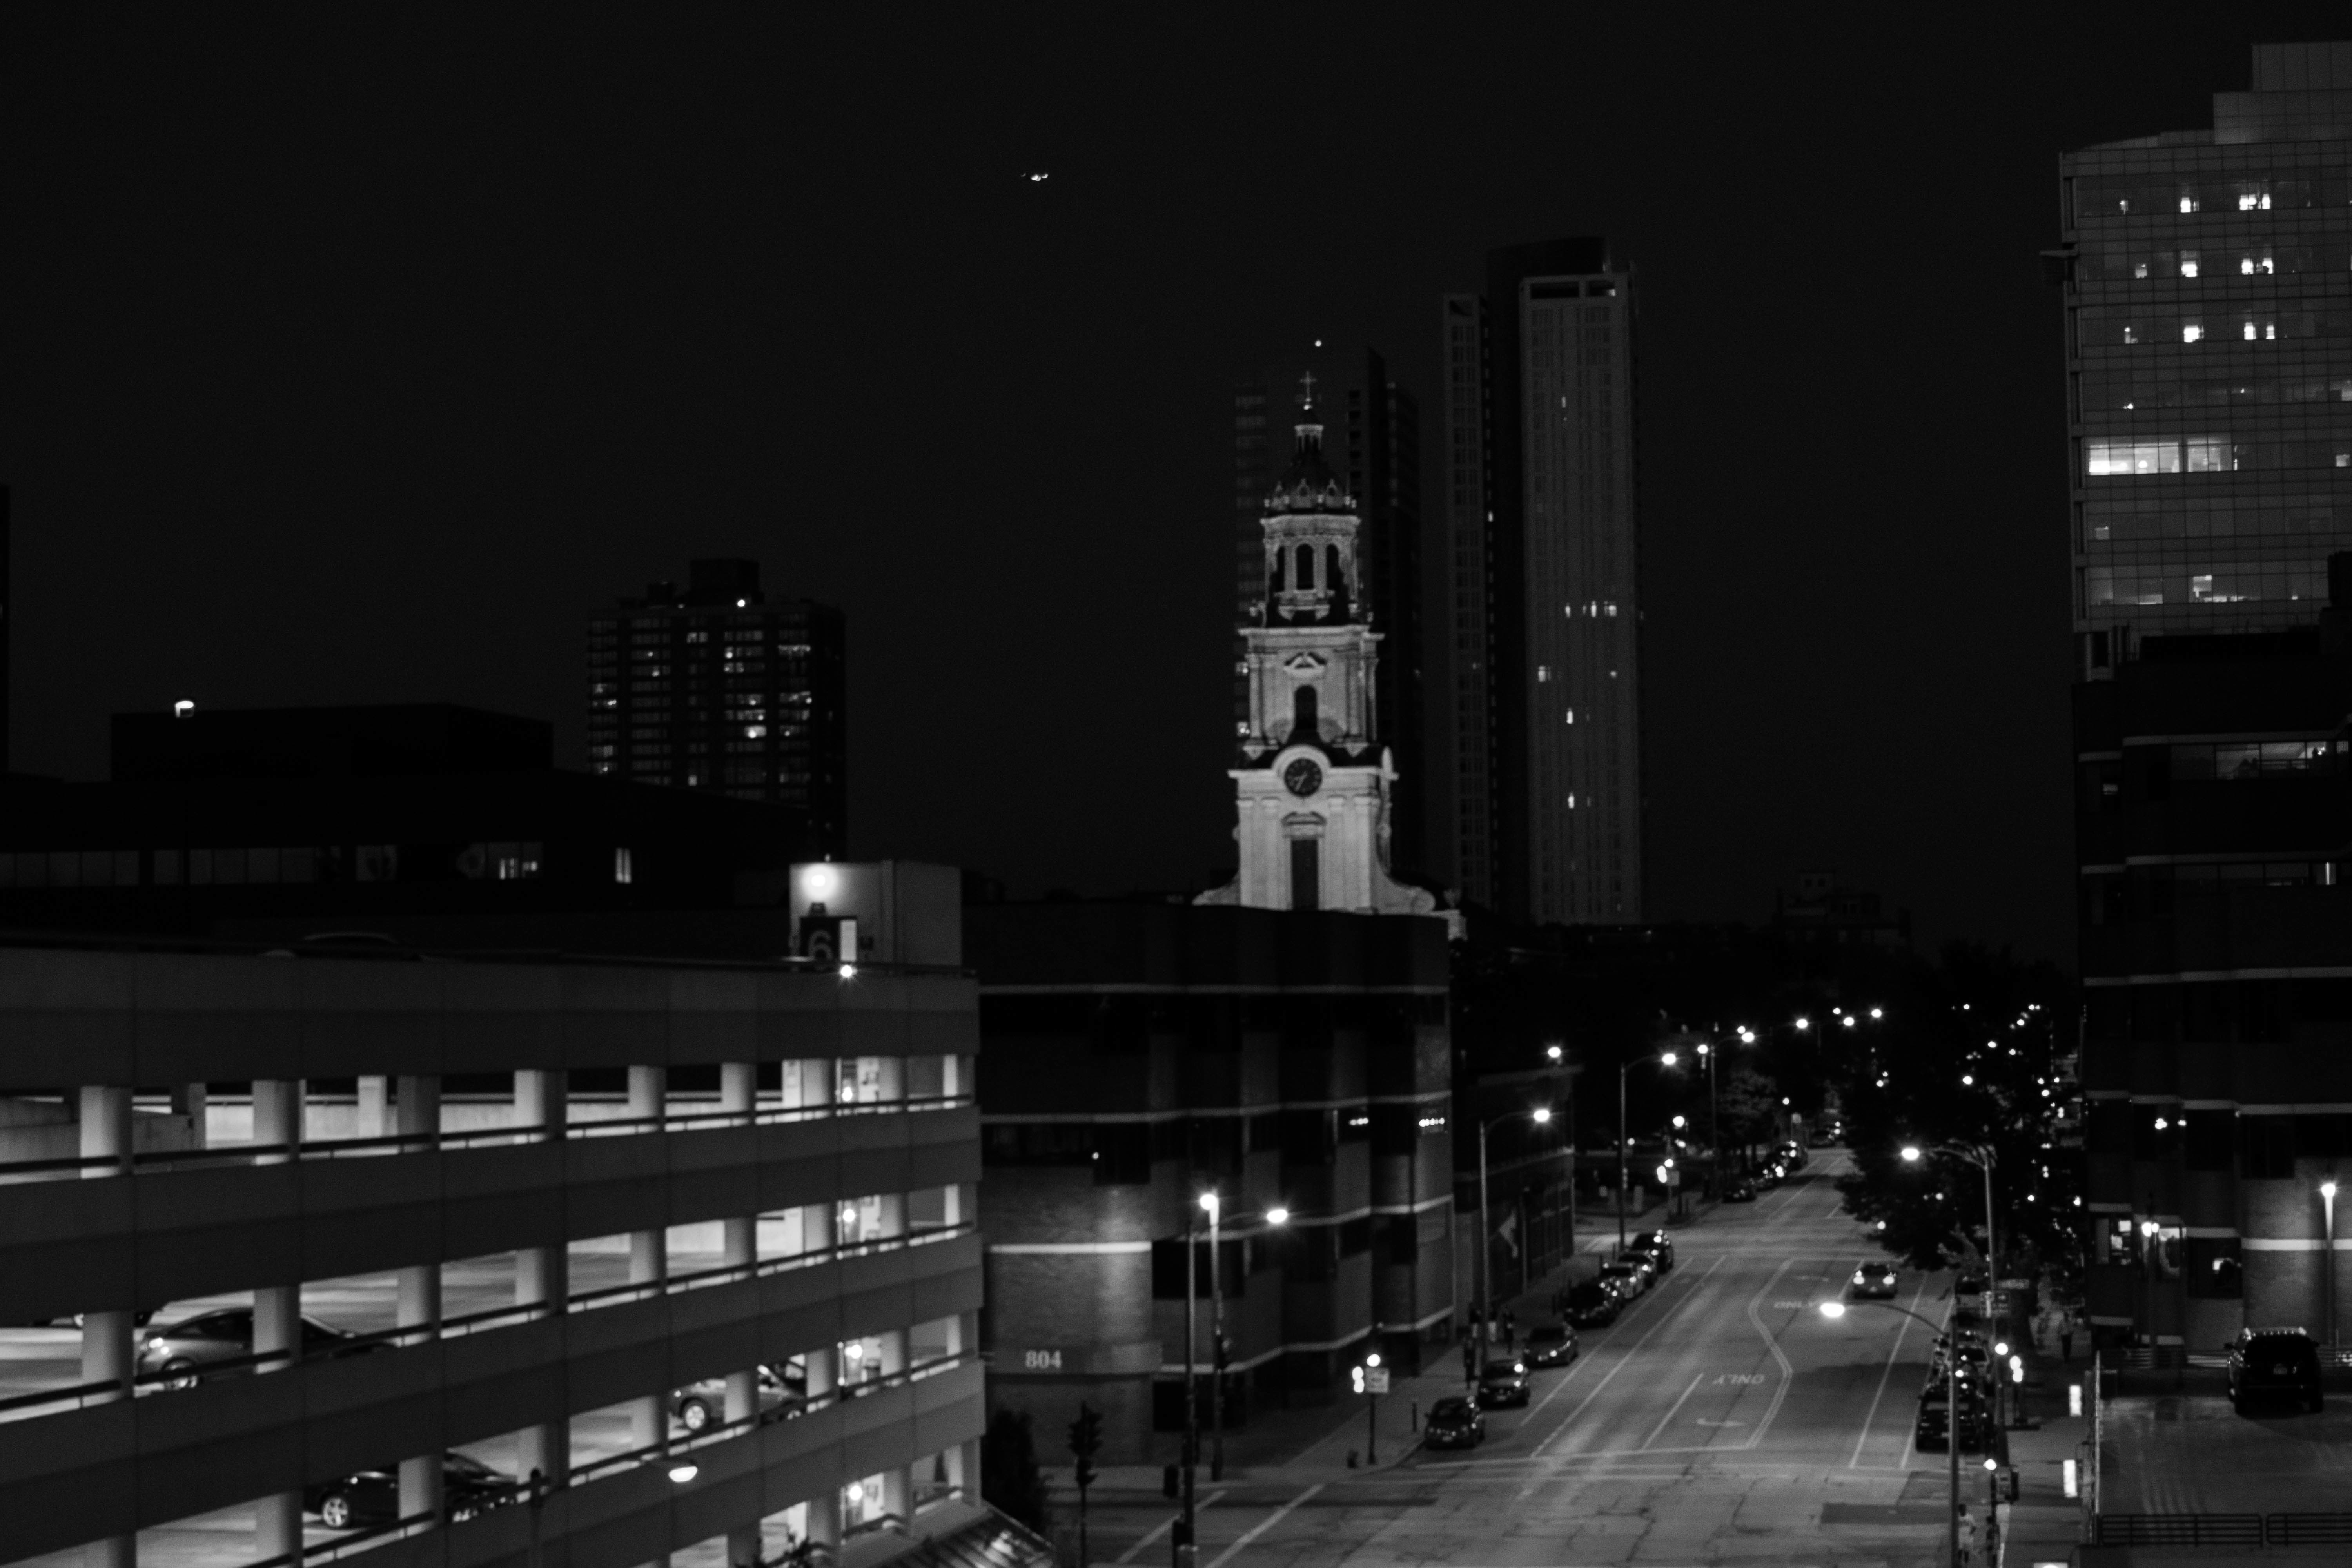
light, black and white, white, skyline, night, city, skyscraper, cityscape, downtown, dusk, evening, darkness, black, monochrome, lighting, tower block, shape, metropolis, urban area, monochrome photography, film noir, human settlement, metropolitan area